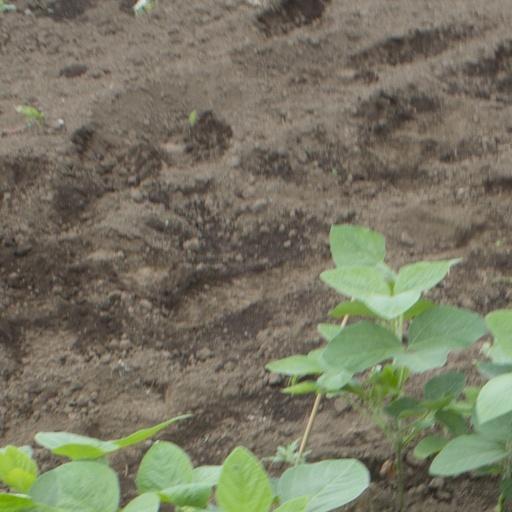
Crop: soybean